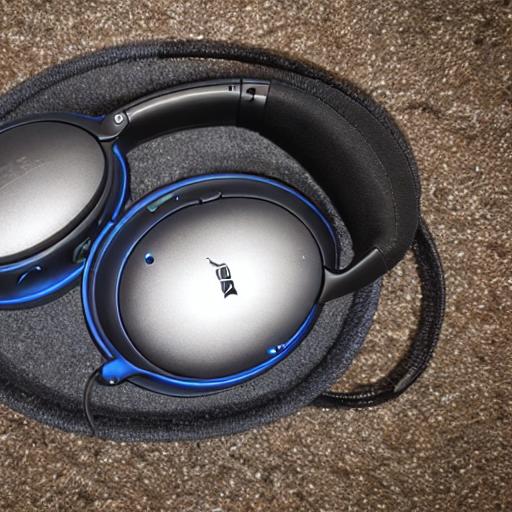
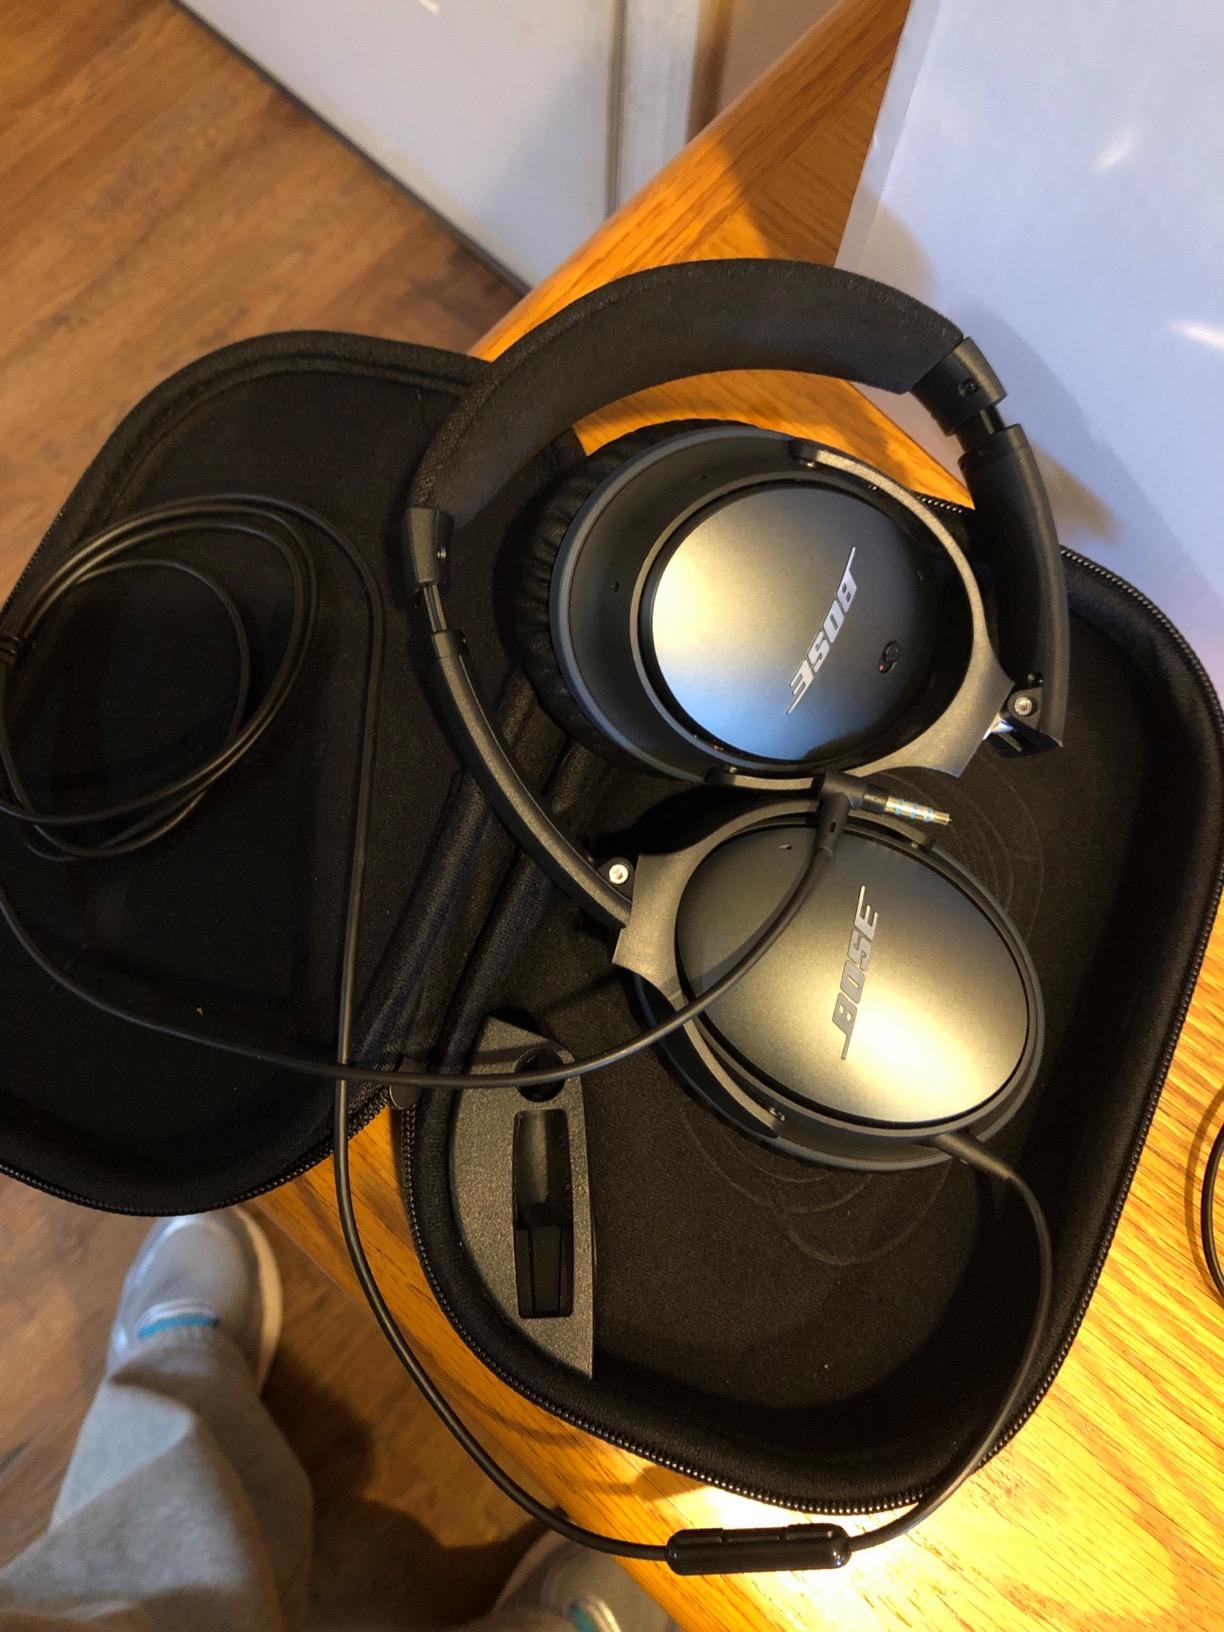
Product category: headphones
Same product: no